Masafer Yatta

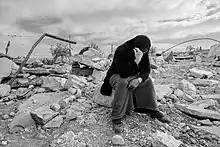
Woman sitting on the ruins of her house destroyed by Israeli authorities in Masafer Yatta, January 2023

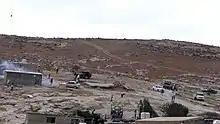
Settlers attack on Al Mufakara, September 2021

In 1881, the British Palestine Exploration Fund (PEF) noted the following places: , meaning 'the spur of the terebinth', , meaning 'the peak or ridge of Artemisia', , meaning 'the ruin of the fissure', and , meaning 'the ruin of the perennial well'. At , PEF noted "traces of ruins, and a cistern", while at , they noted "traces of ruins, and a cave."